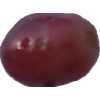
Label: pink_grape